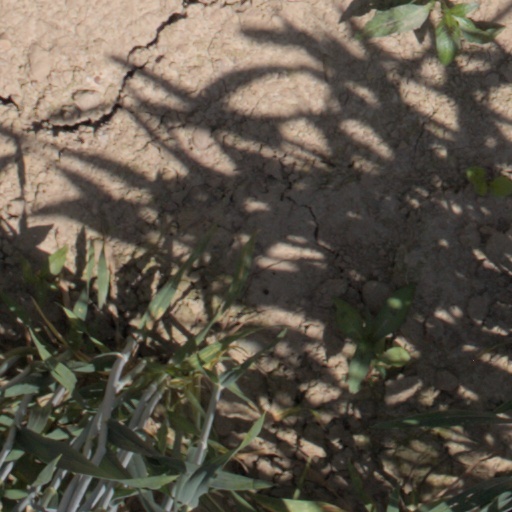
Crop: wheat